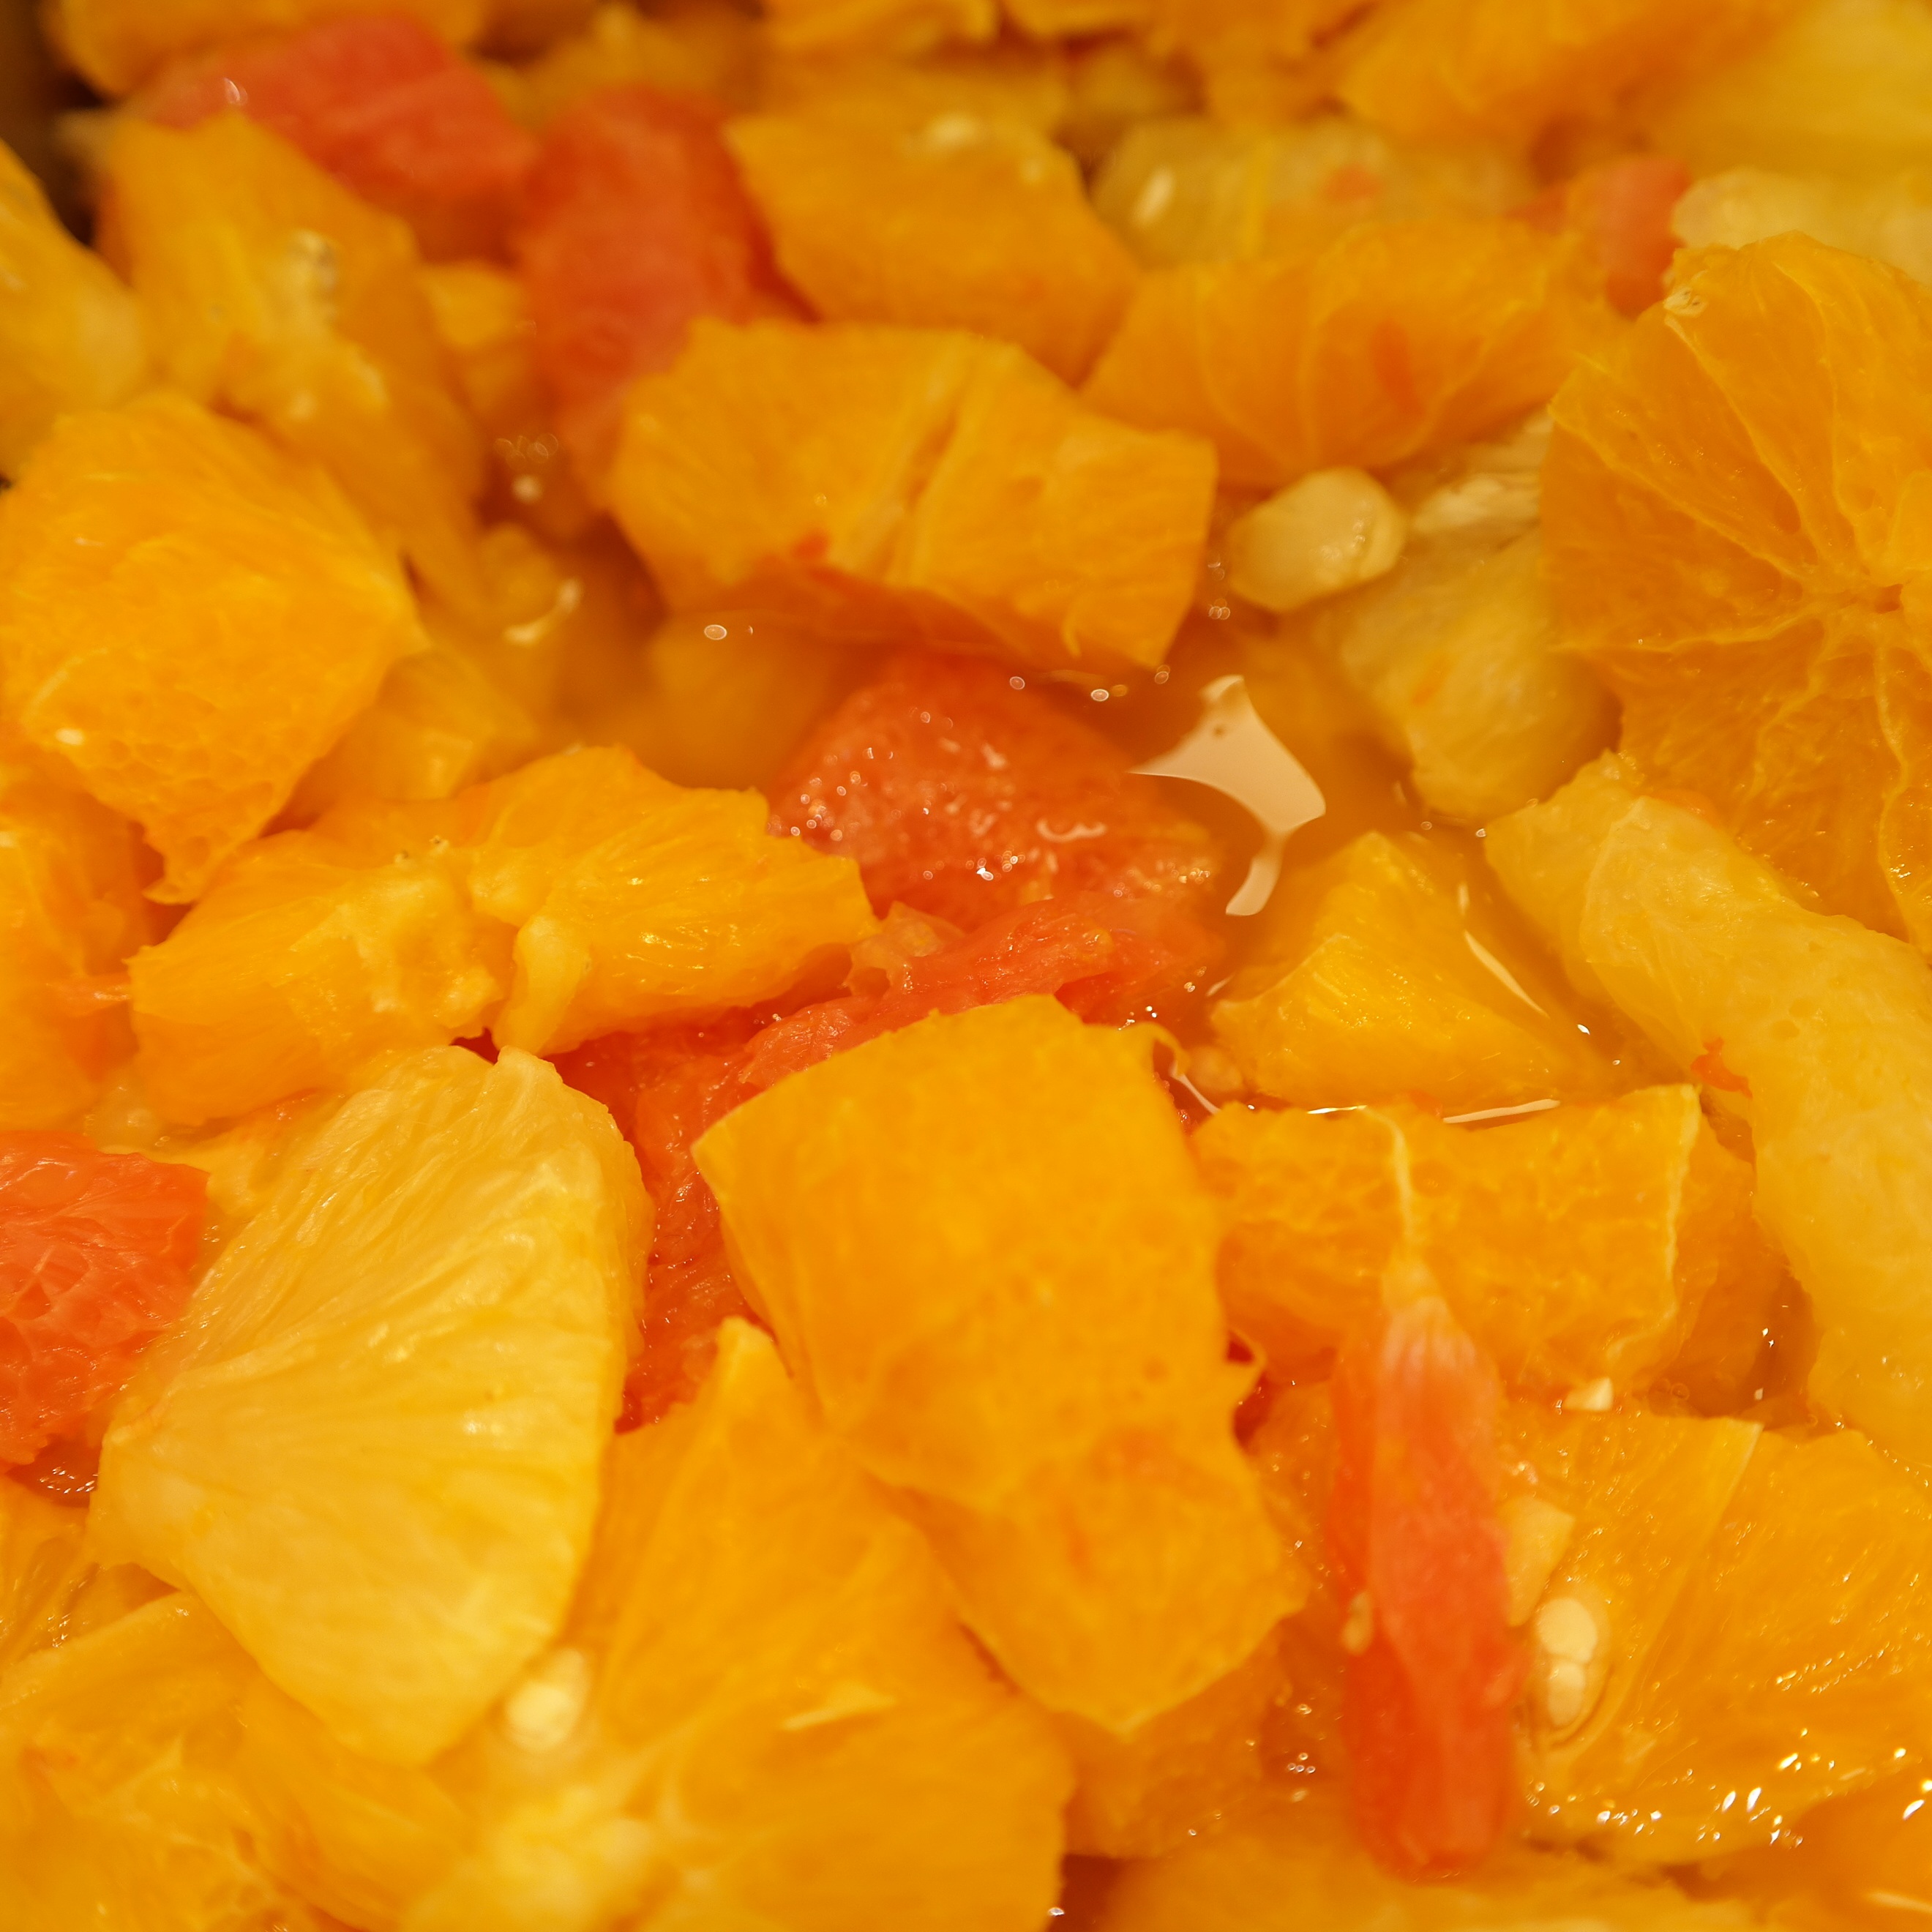
plant, fruit, chopped, orange, dish, food, produce, fresh, pineapple, nutrition, tangerine, calabaza, clementine, vegetarian food, sliced, citrus, flowering plant, fruit salad, candied fruit, mandarin orange, land plant